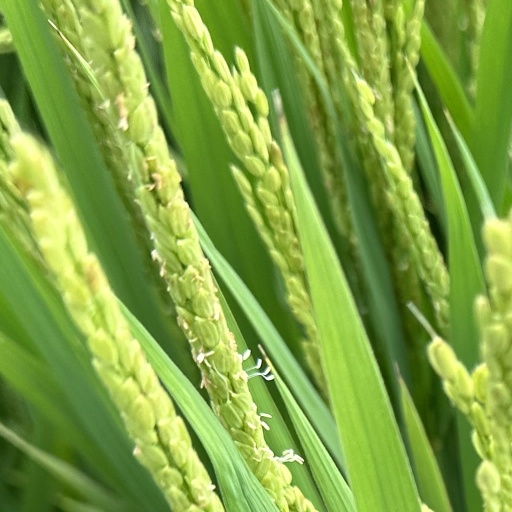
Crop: rice